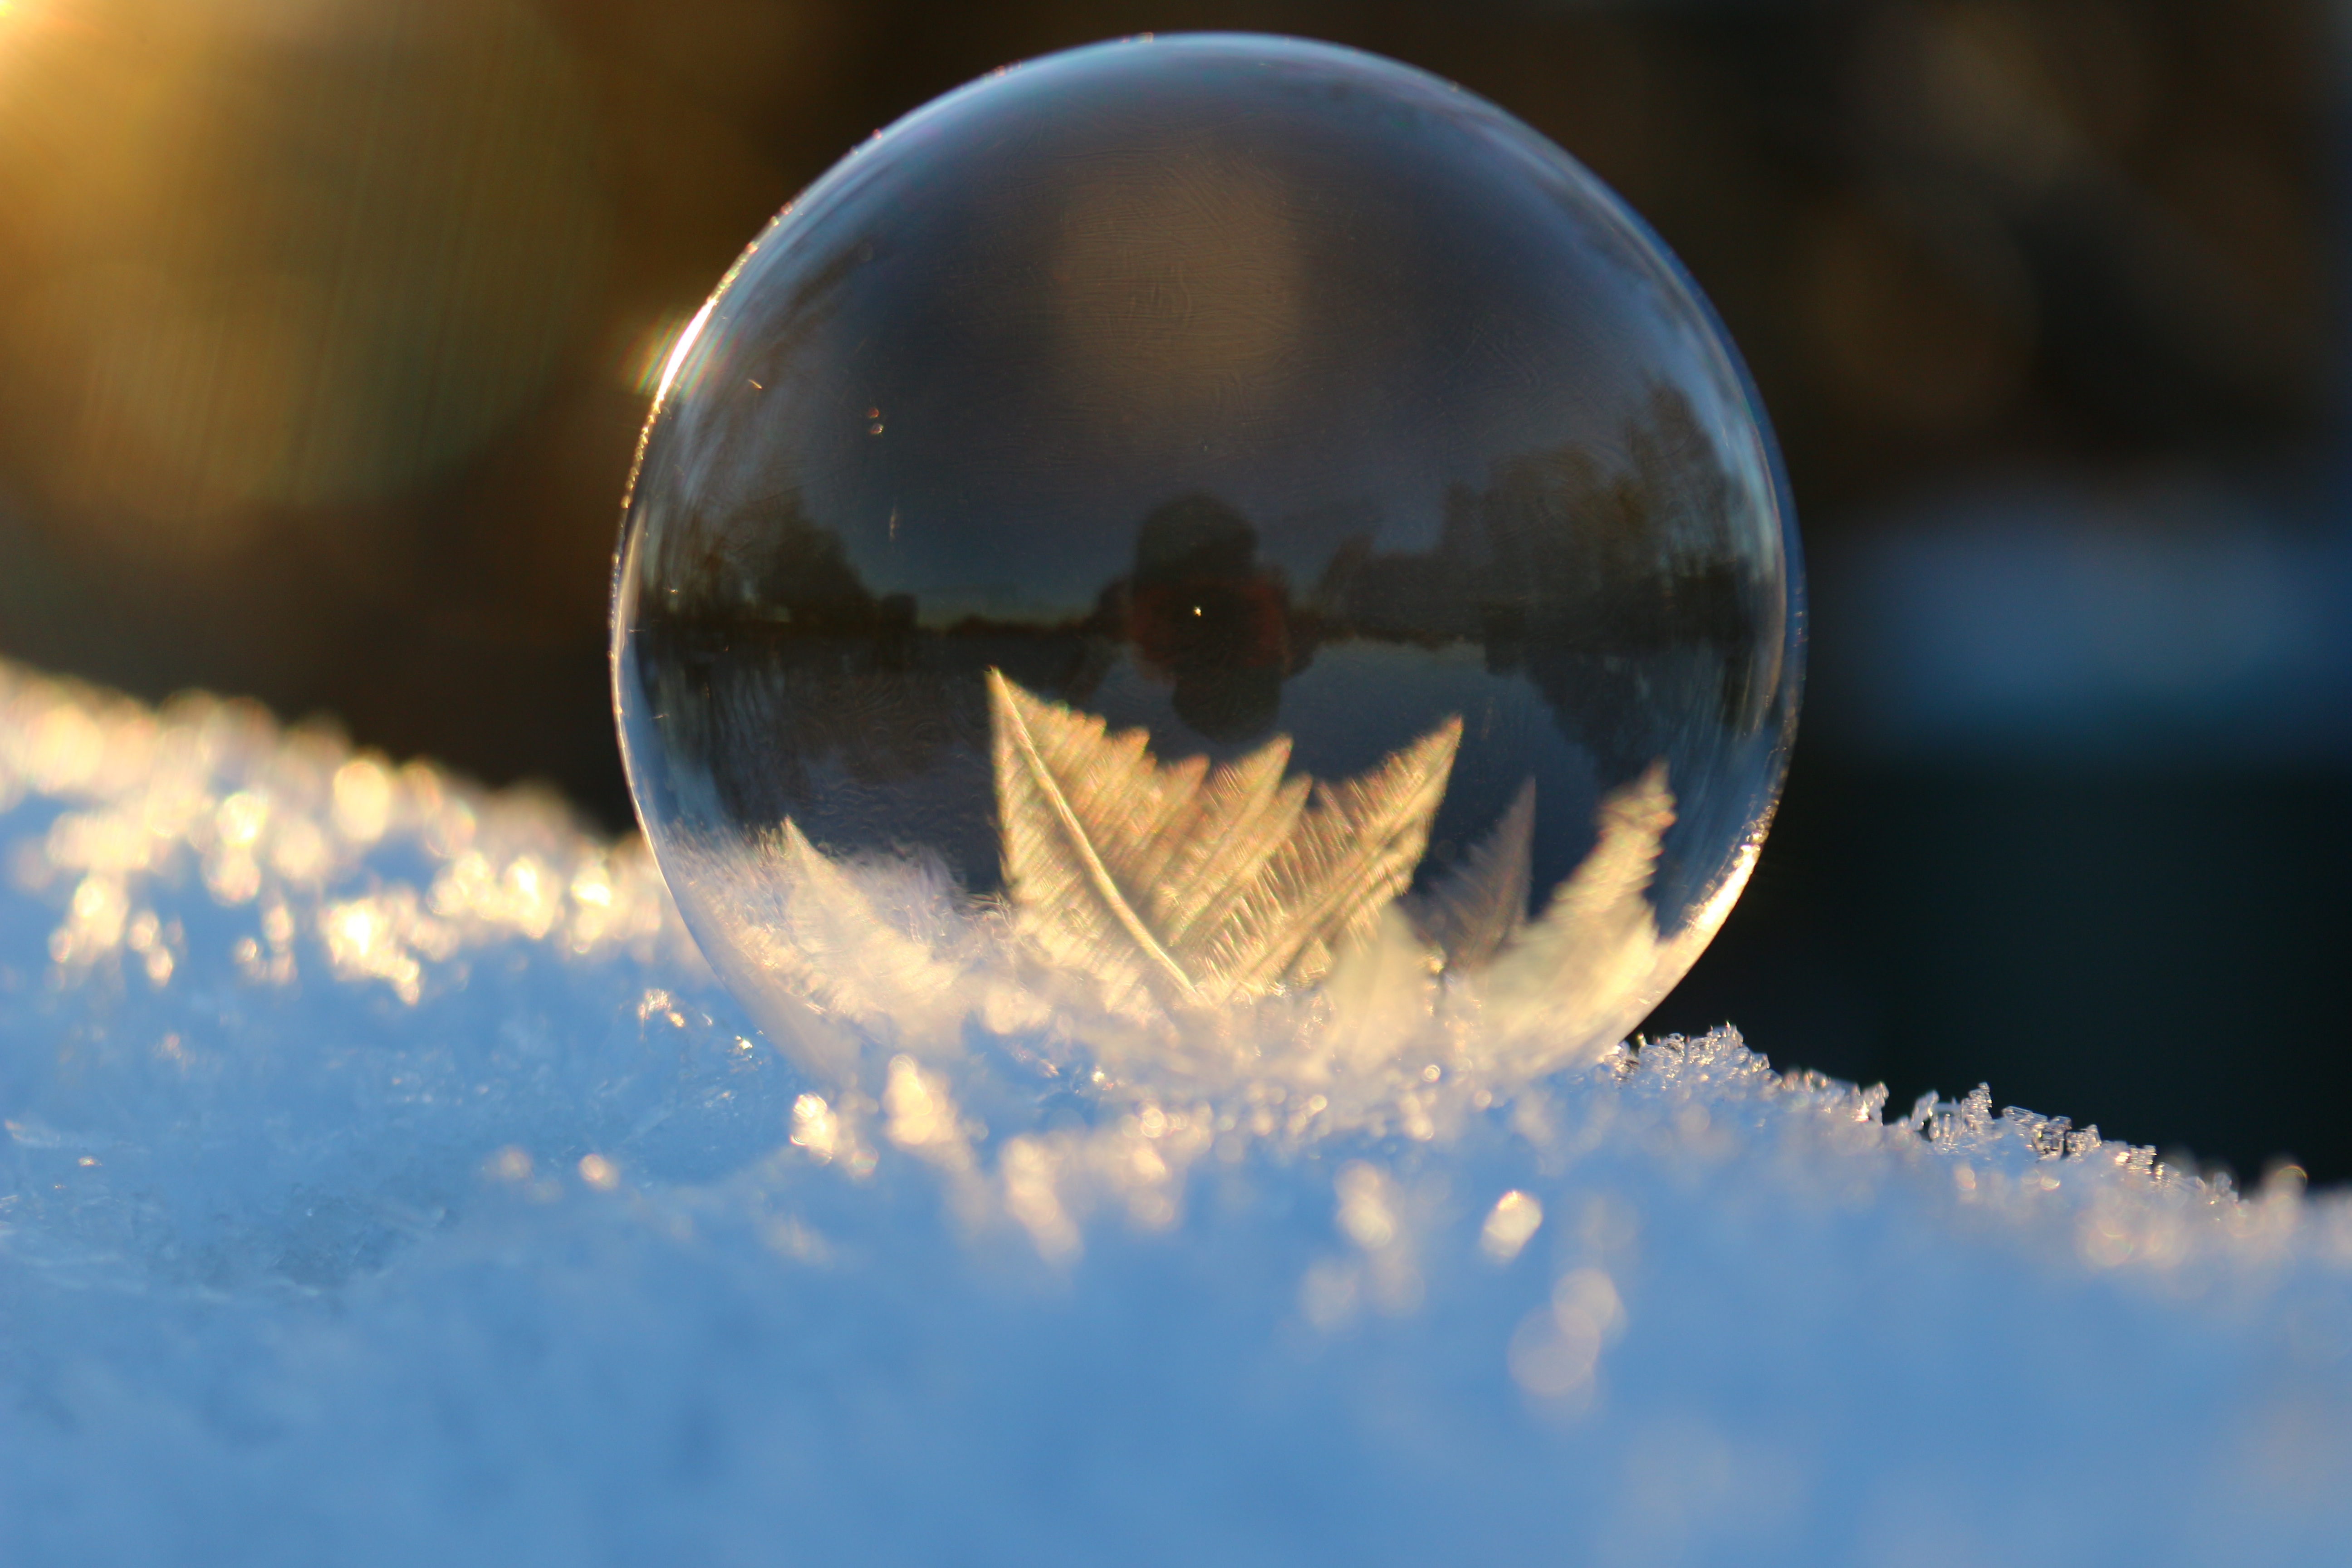
water, snow, cold, winter, light, sky, photography, sunlight, frost, atmosphere, reflection, frozen, blue, close up, earth, sphere, soap bubble, macro photography, eiskristalle, crystals, ice flowers, astronomical object, atmosphere of earth, computer wallpaper, liquid bubble